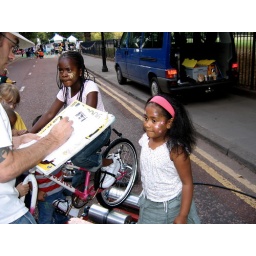
Victoria Park car free day rollapaluza...checking in riders on the small bike